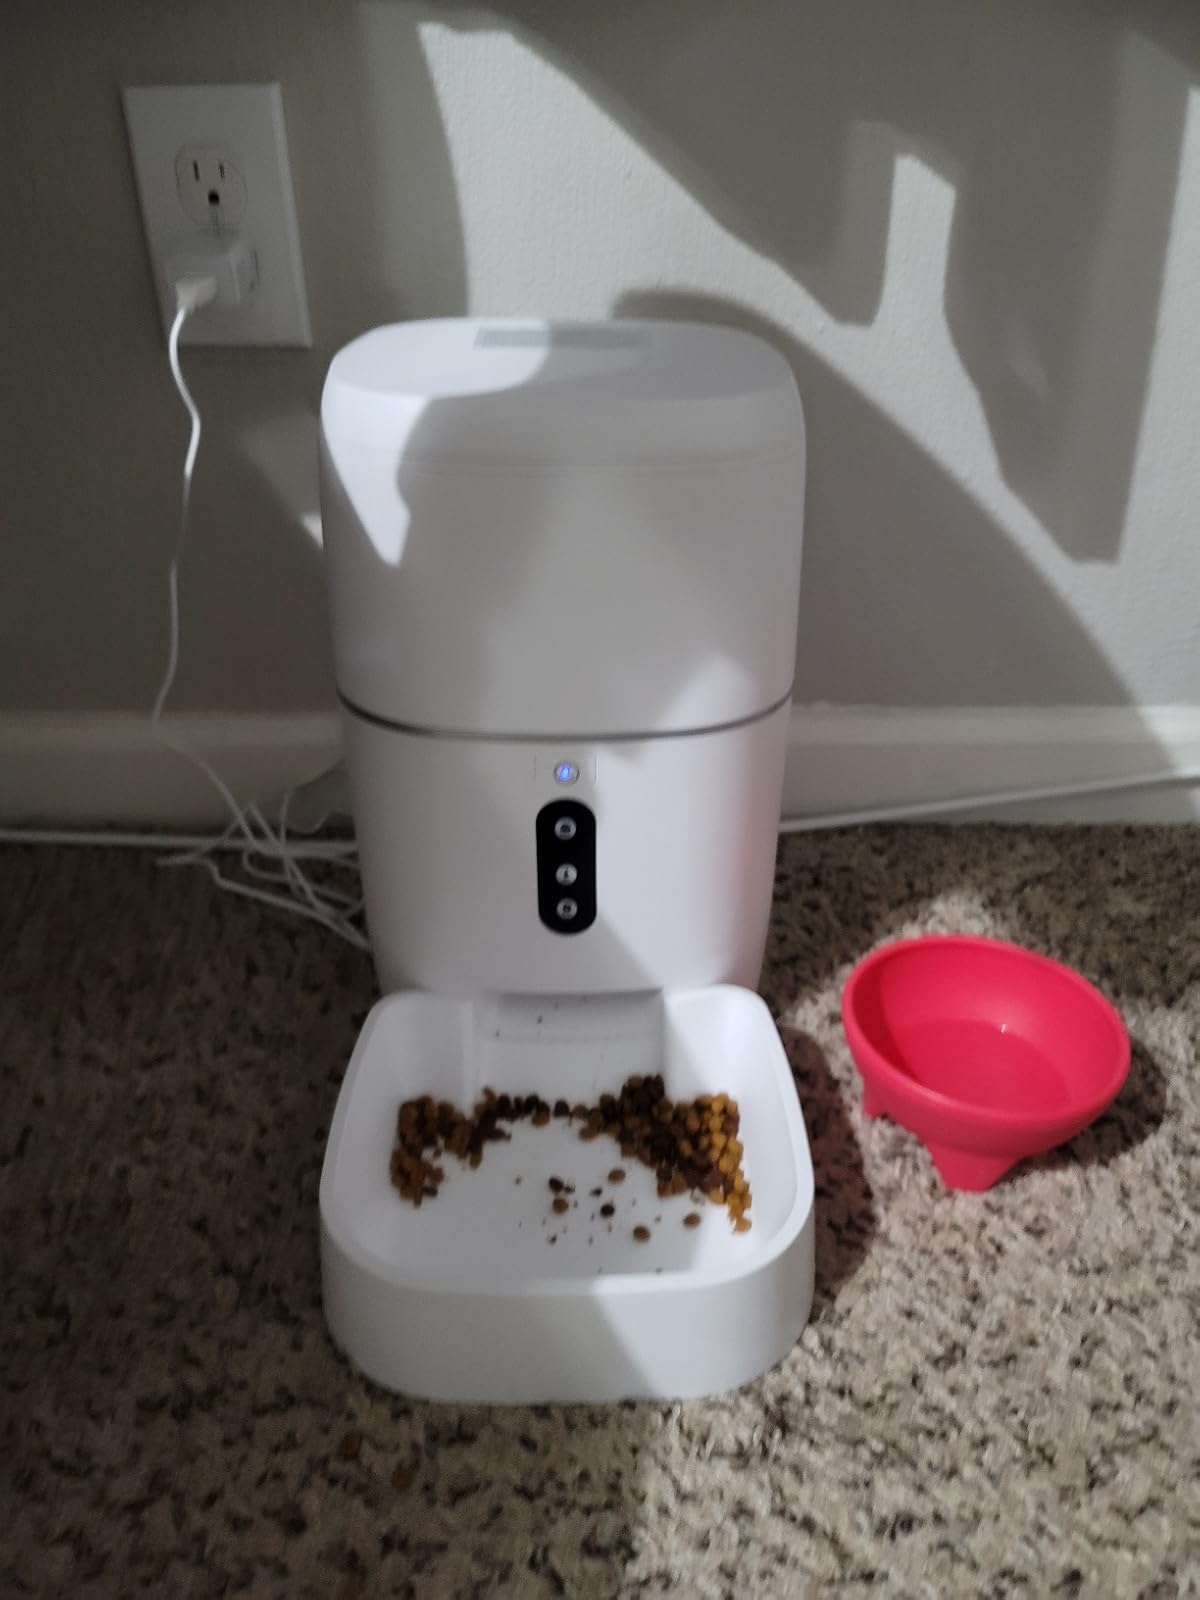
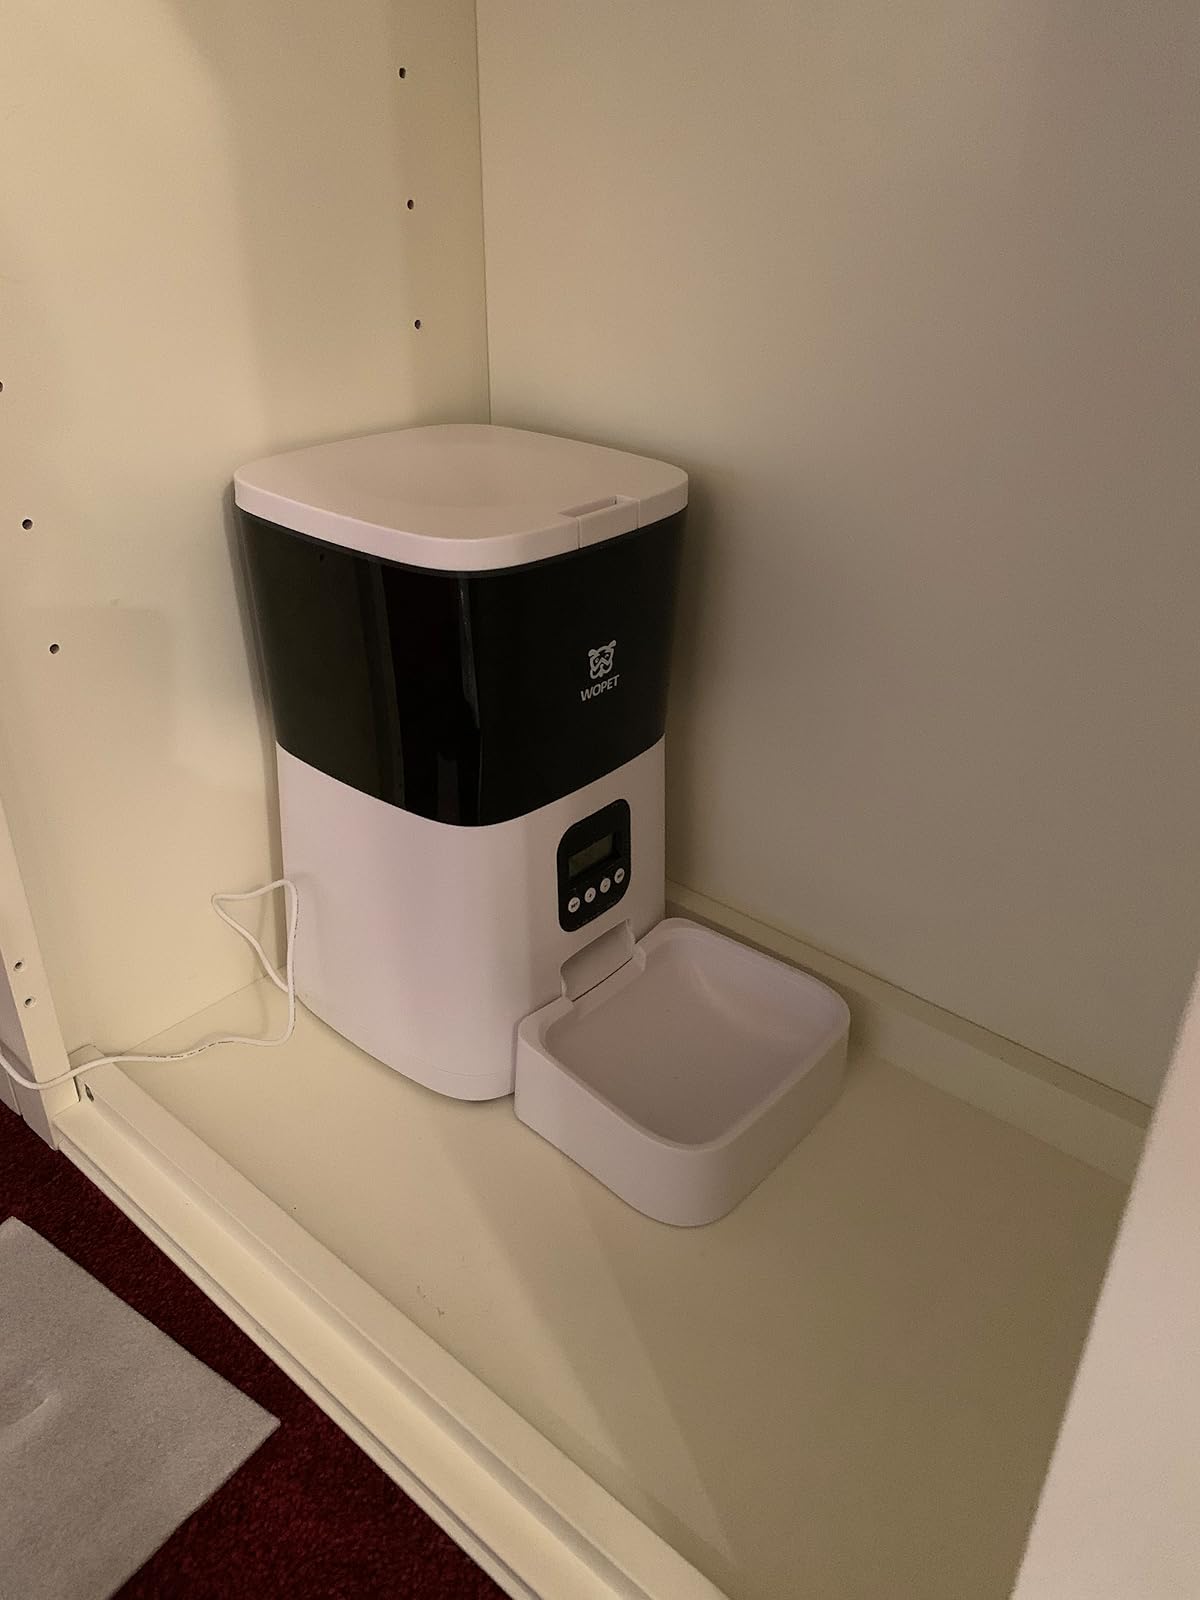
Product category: items_feeder
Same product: no